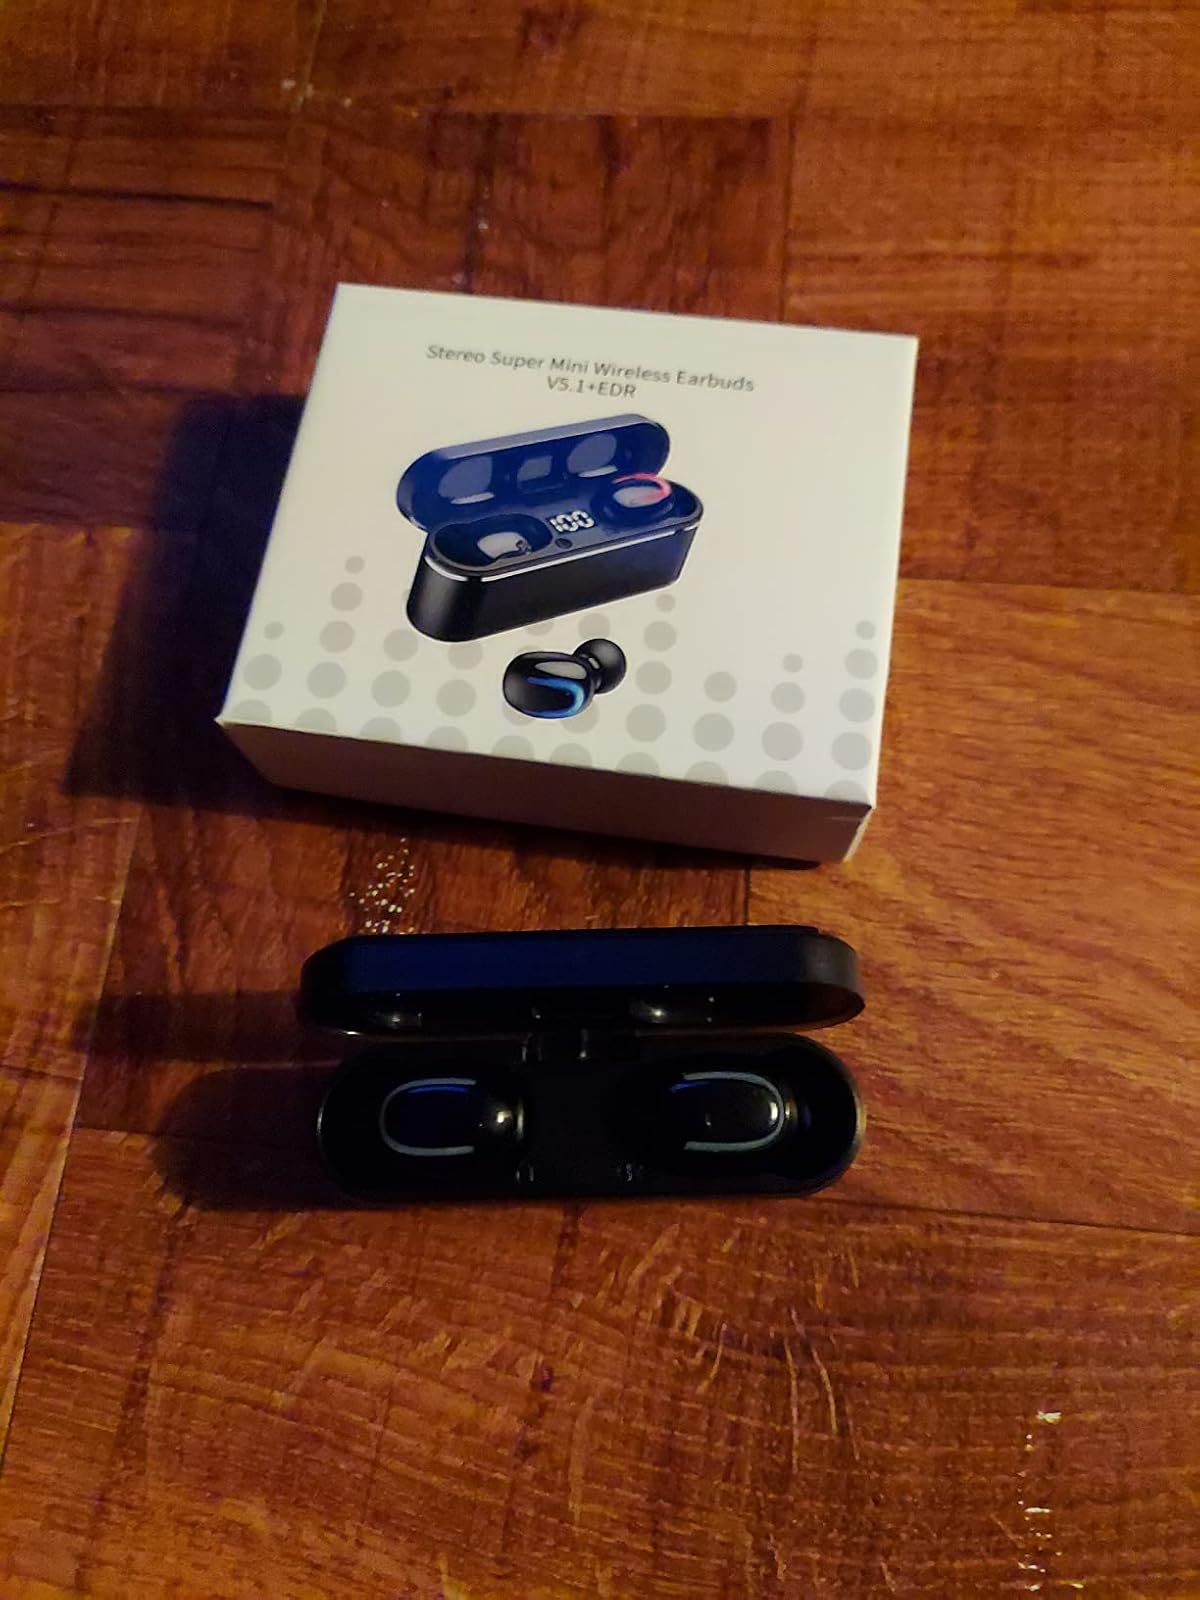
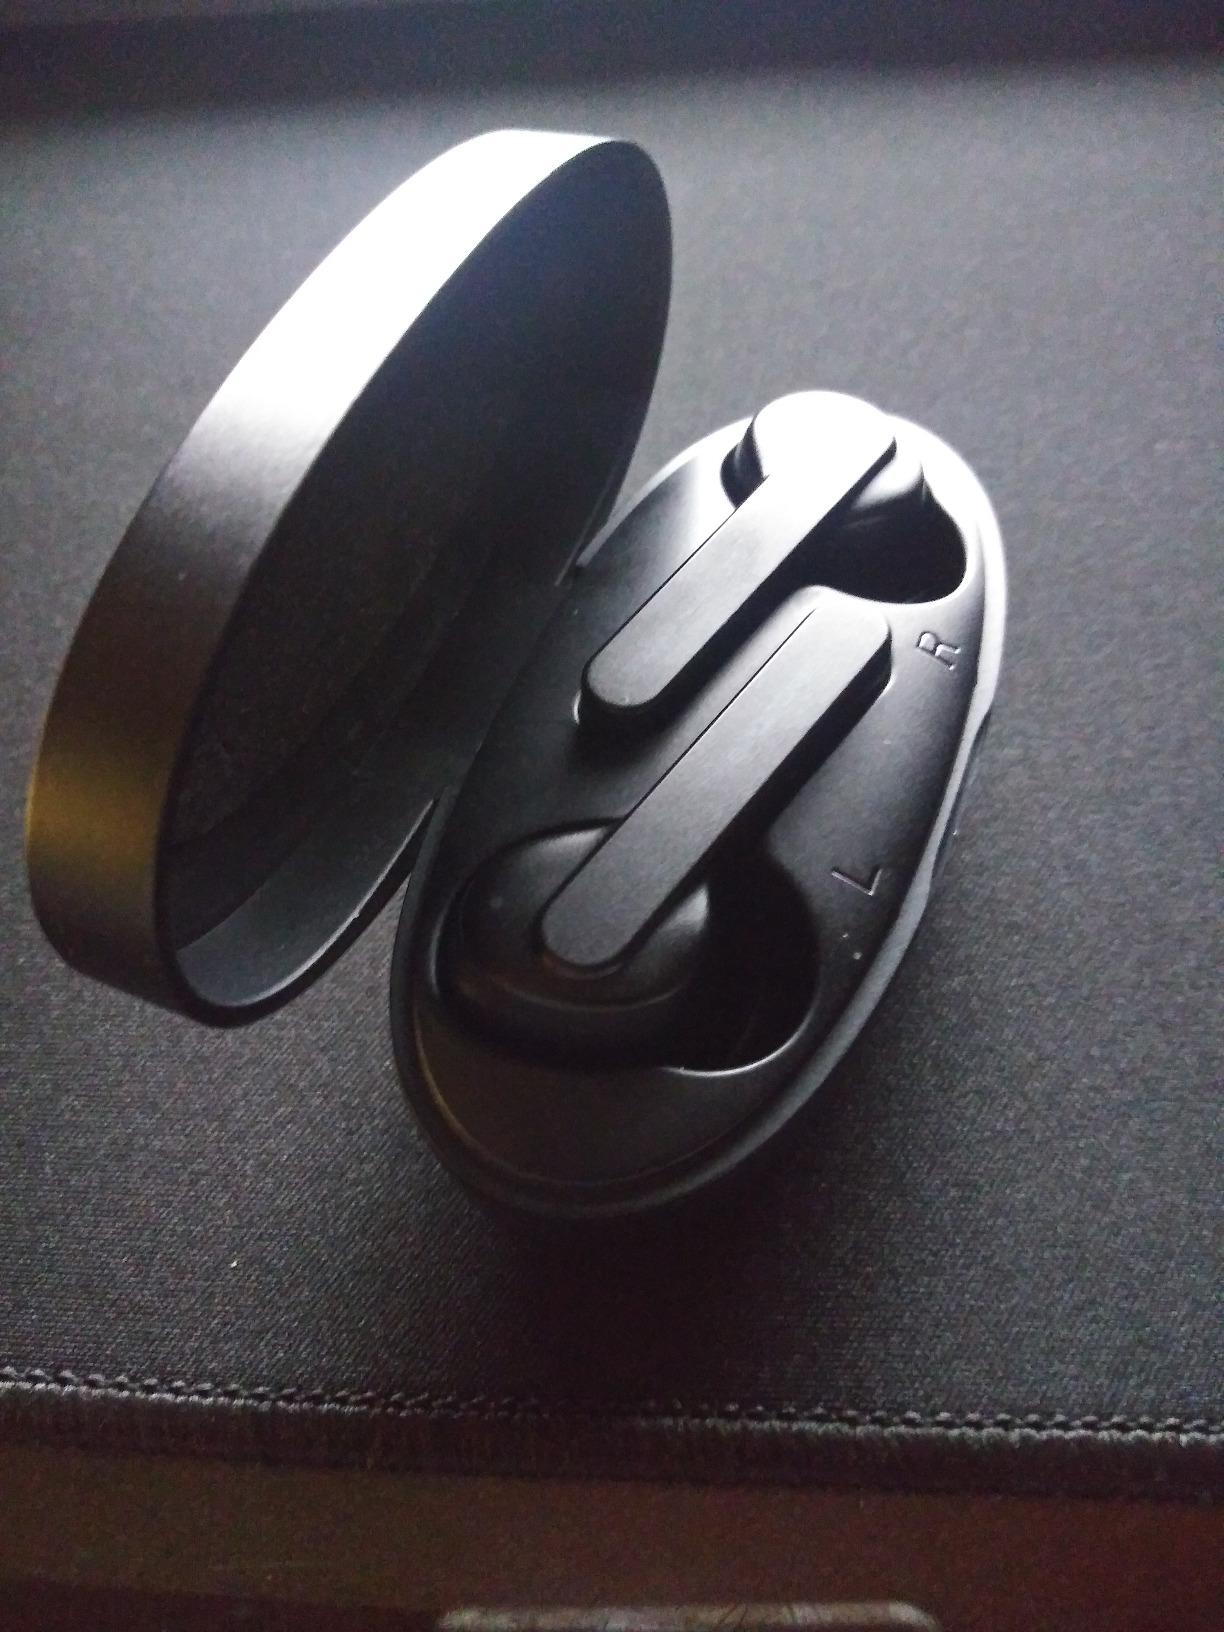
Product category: earbuds
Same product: no